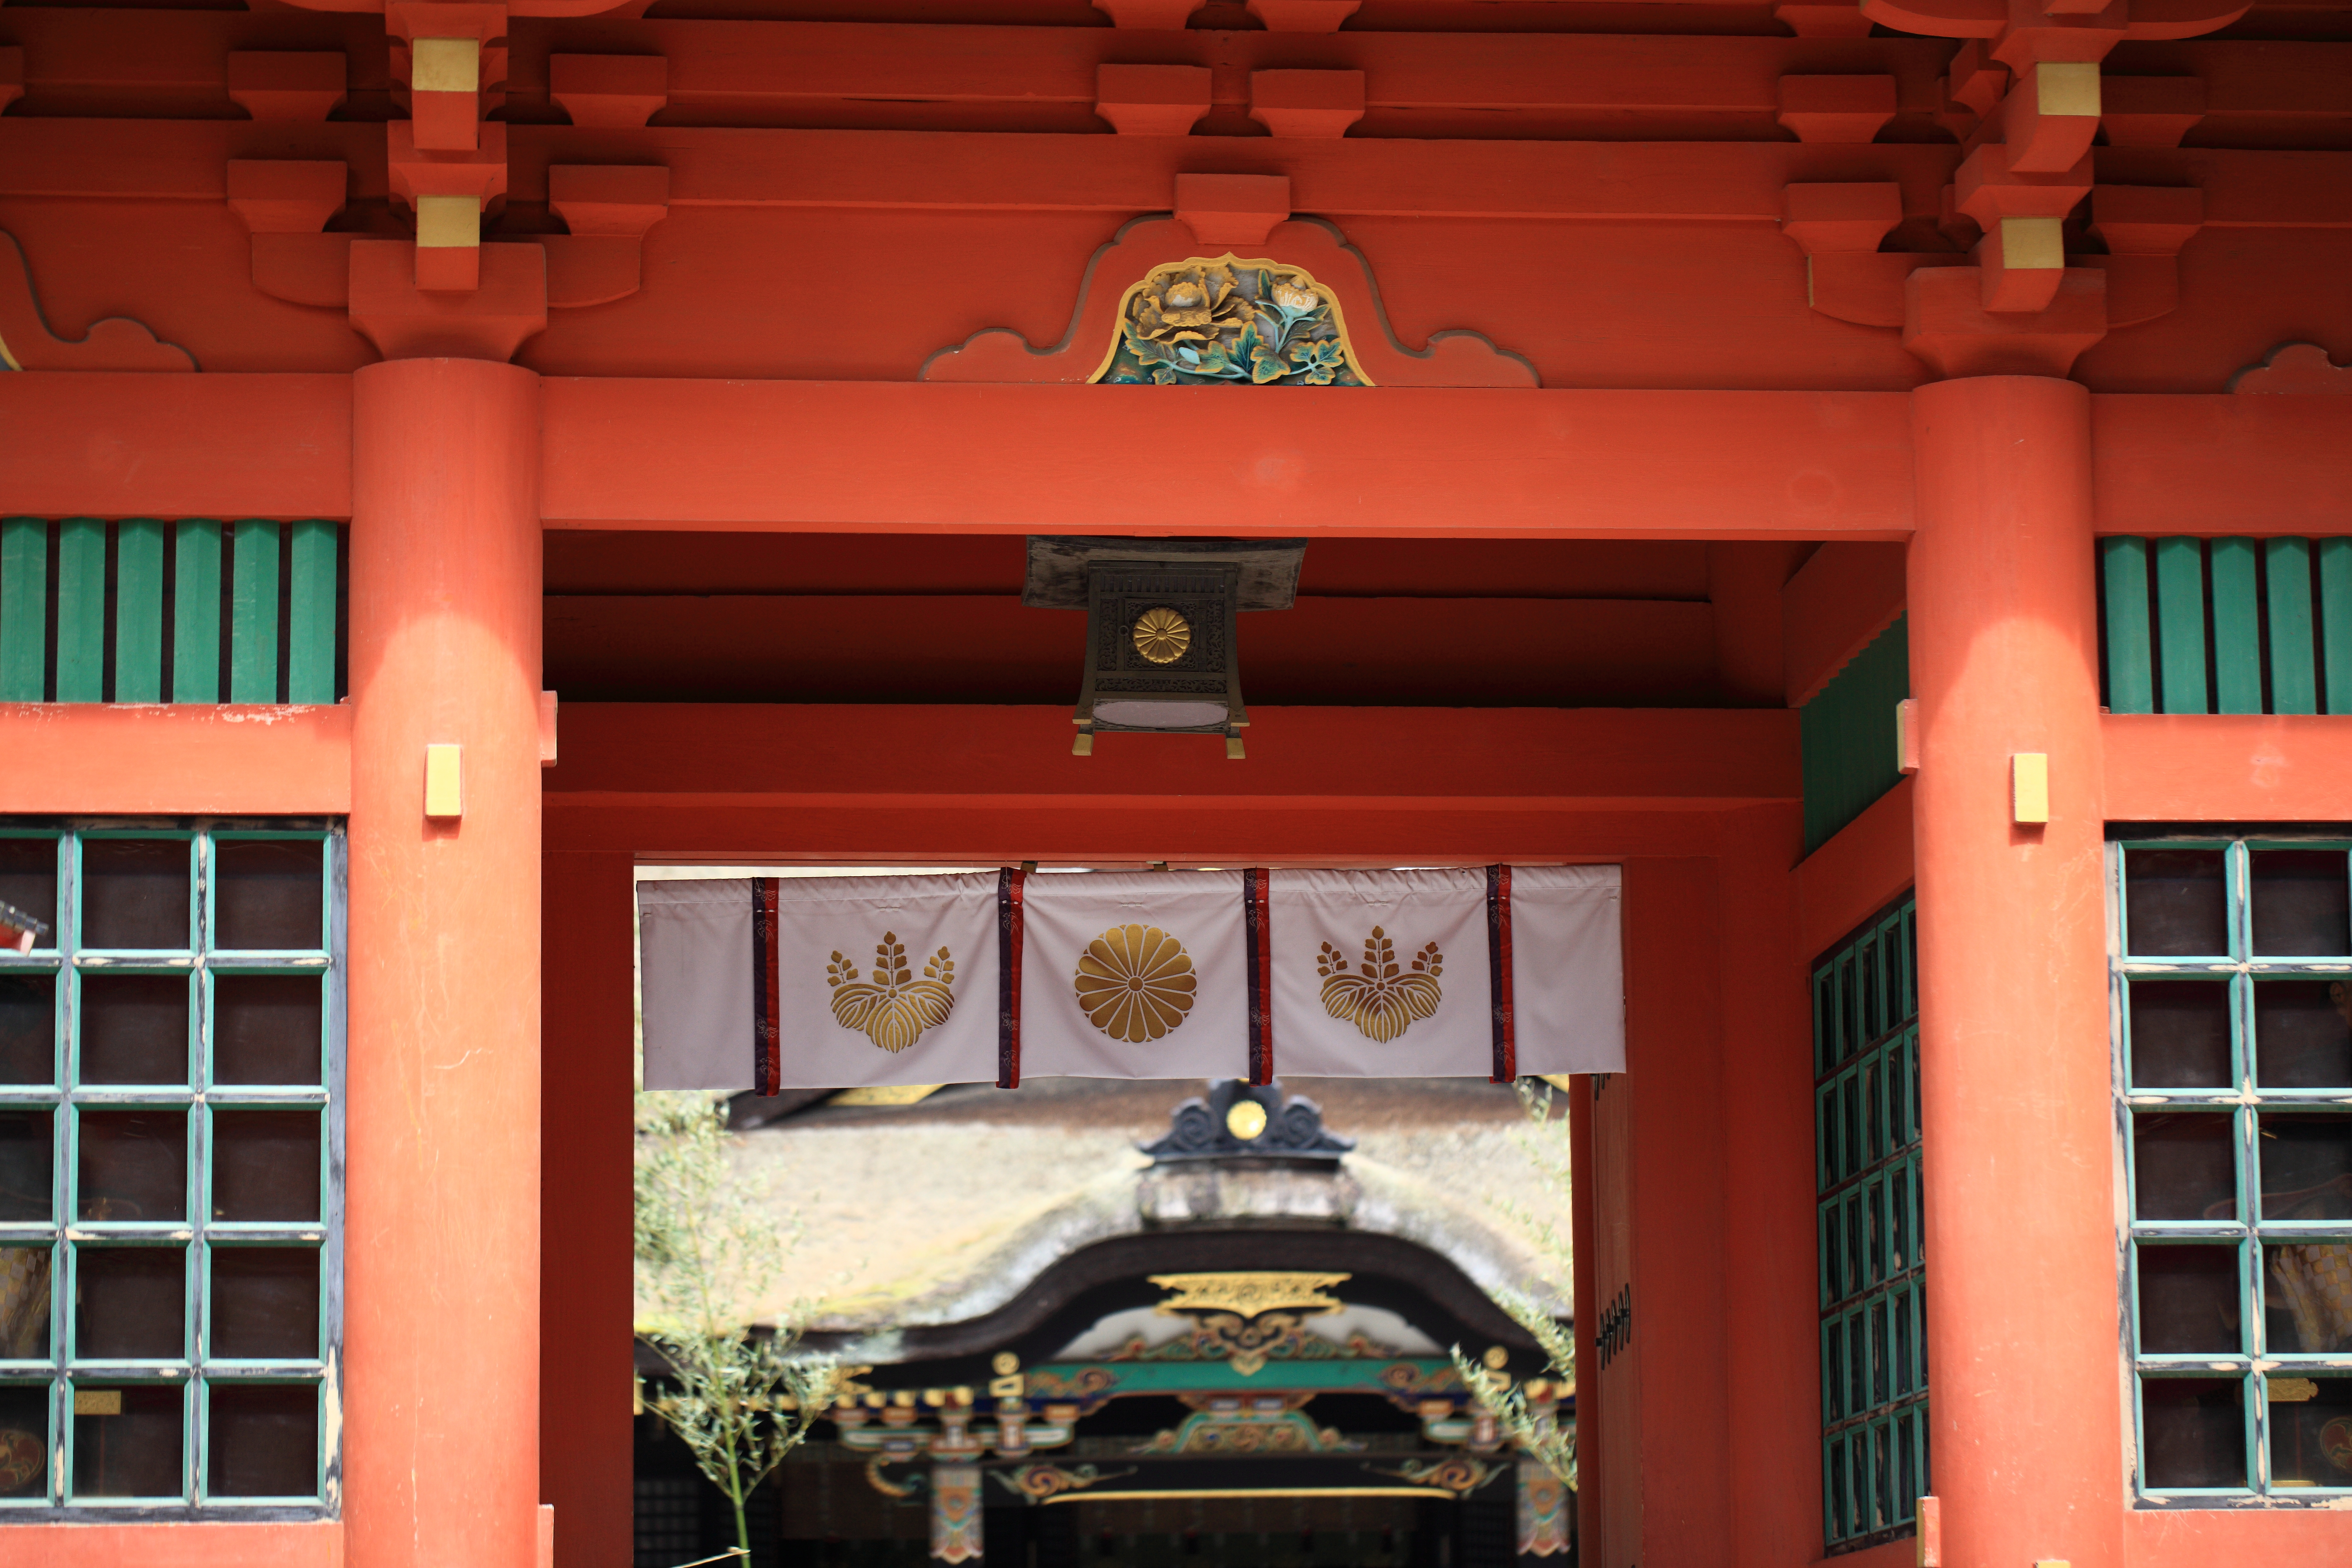
architecture, high, red, color, interior design, cool image, temple, shrine, 5d, hires, markii, hi, res, resolution, chiba, katori, katorijingu, chibaken, katorishi